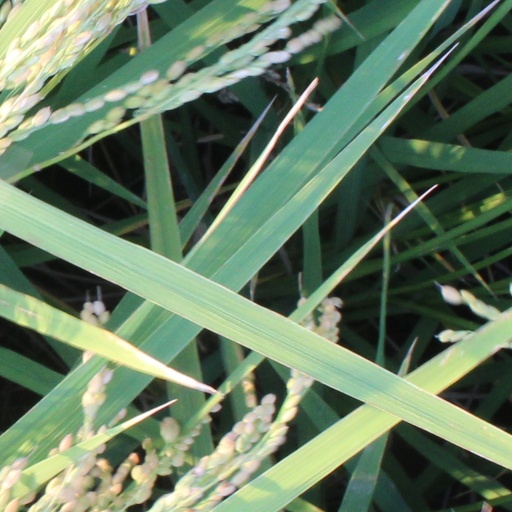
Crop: rice